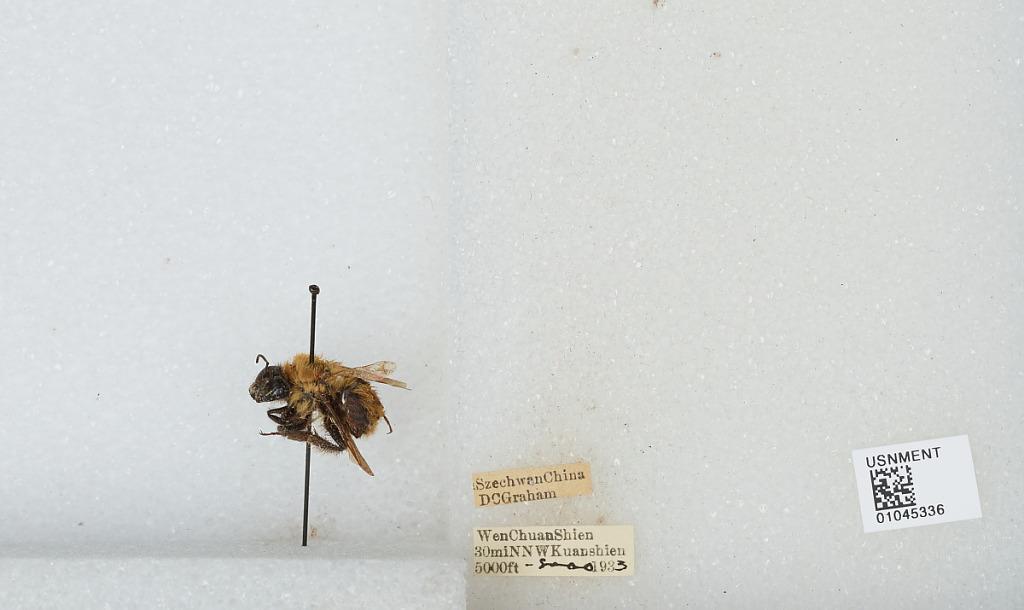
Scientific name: Bombus sp.
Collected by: D. Graham
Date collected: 1933--
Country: China
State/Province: Sichuan
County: Wenchuan Xian
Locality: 30 miles NNW of Kuanshien